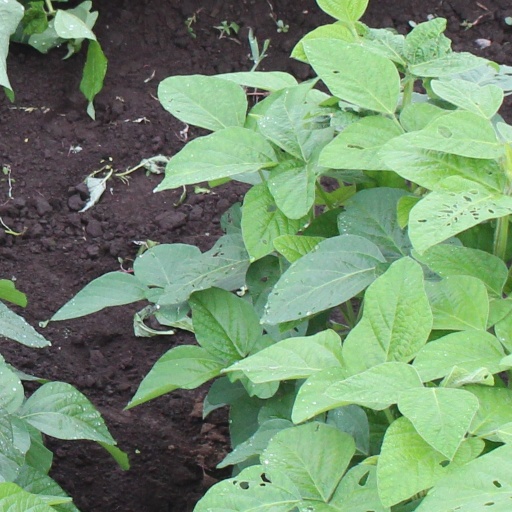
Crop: soybean